National Forum of Music

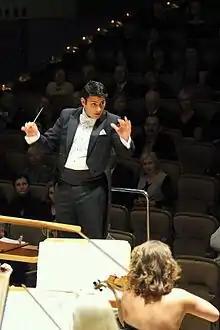
Fábio Loutfi Pereira conducting at the National Forum of Music in 2016

The construction of the venue started in 2009 and was completed in 2015. It covers the area of 48,500 square metres and is situated in the Liberty Square in the city centre near the historic Wrocław Opera. The building consists of six floor above ground level as well as three underground floors.